Sociedad Nacional de Agricultura

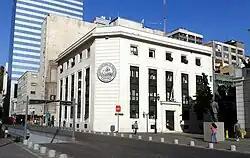
Building of the "Sociedad Nacional de Agricultura".

The Sociedad Nacional de Agricultura (S.N.A.; Spanish for "National Agriculture Society") is a guild association grouping landowners, professionals and minor associations involved in agriculture in Chile. It is considered Chile's oldest surviving guild association.